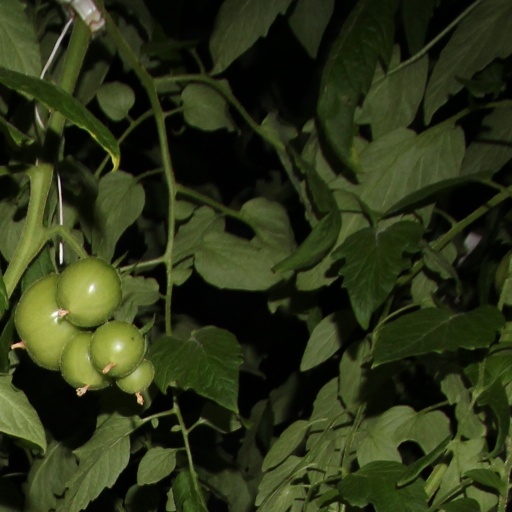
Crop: tomato